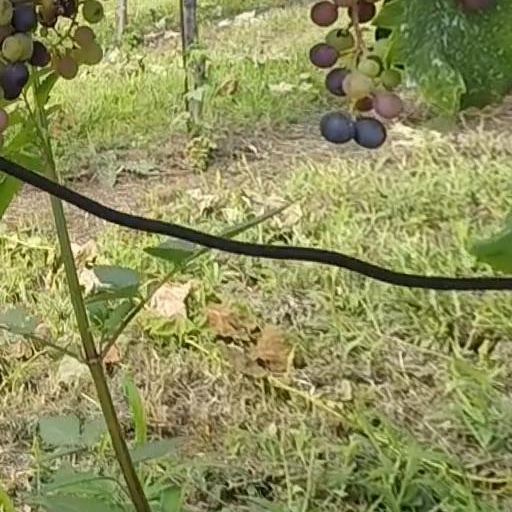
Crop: grape